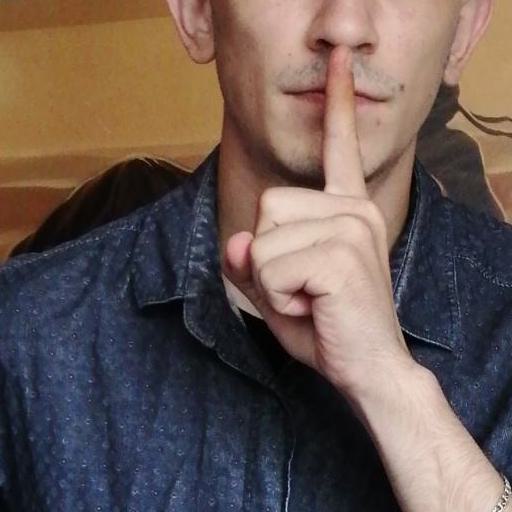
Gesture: mute